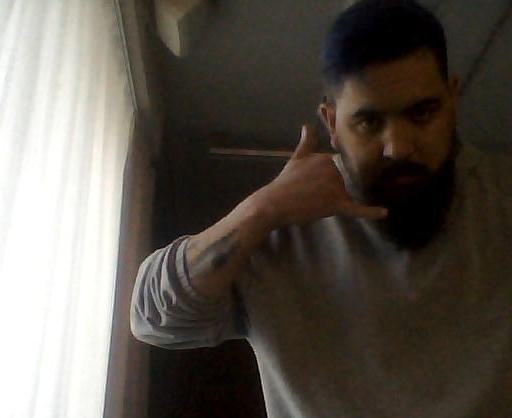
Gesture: call